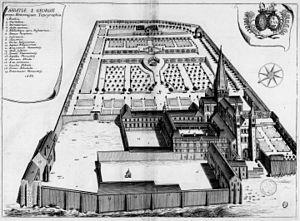
Planche gravée du 17ème siècle représentant l'abbaye Saint-Georges-de-Boscherville, dans le livre Monasticon Gallicanum.
L'abbaye Saint-Georges de Boscherville se situe dans la commune de Saint-Martin-de-Boscherville, dans le département de la Seine-Maritime. L'église abbatiale est presque intégralement de style roman.